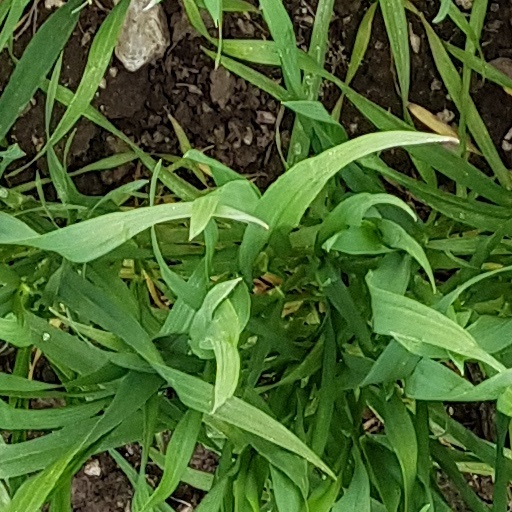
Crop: wheat